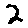
Label: 2